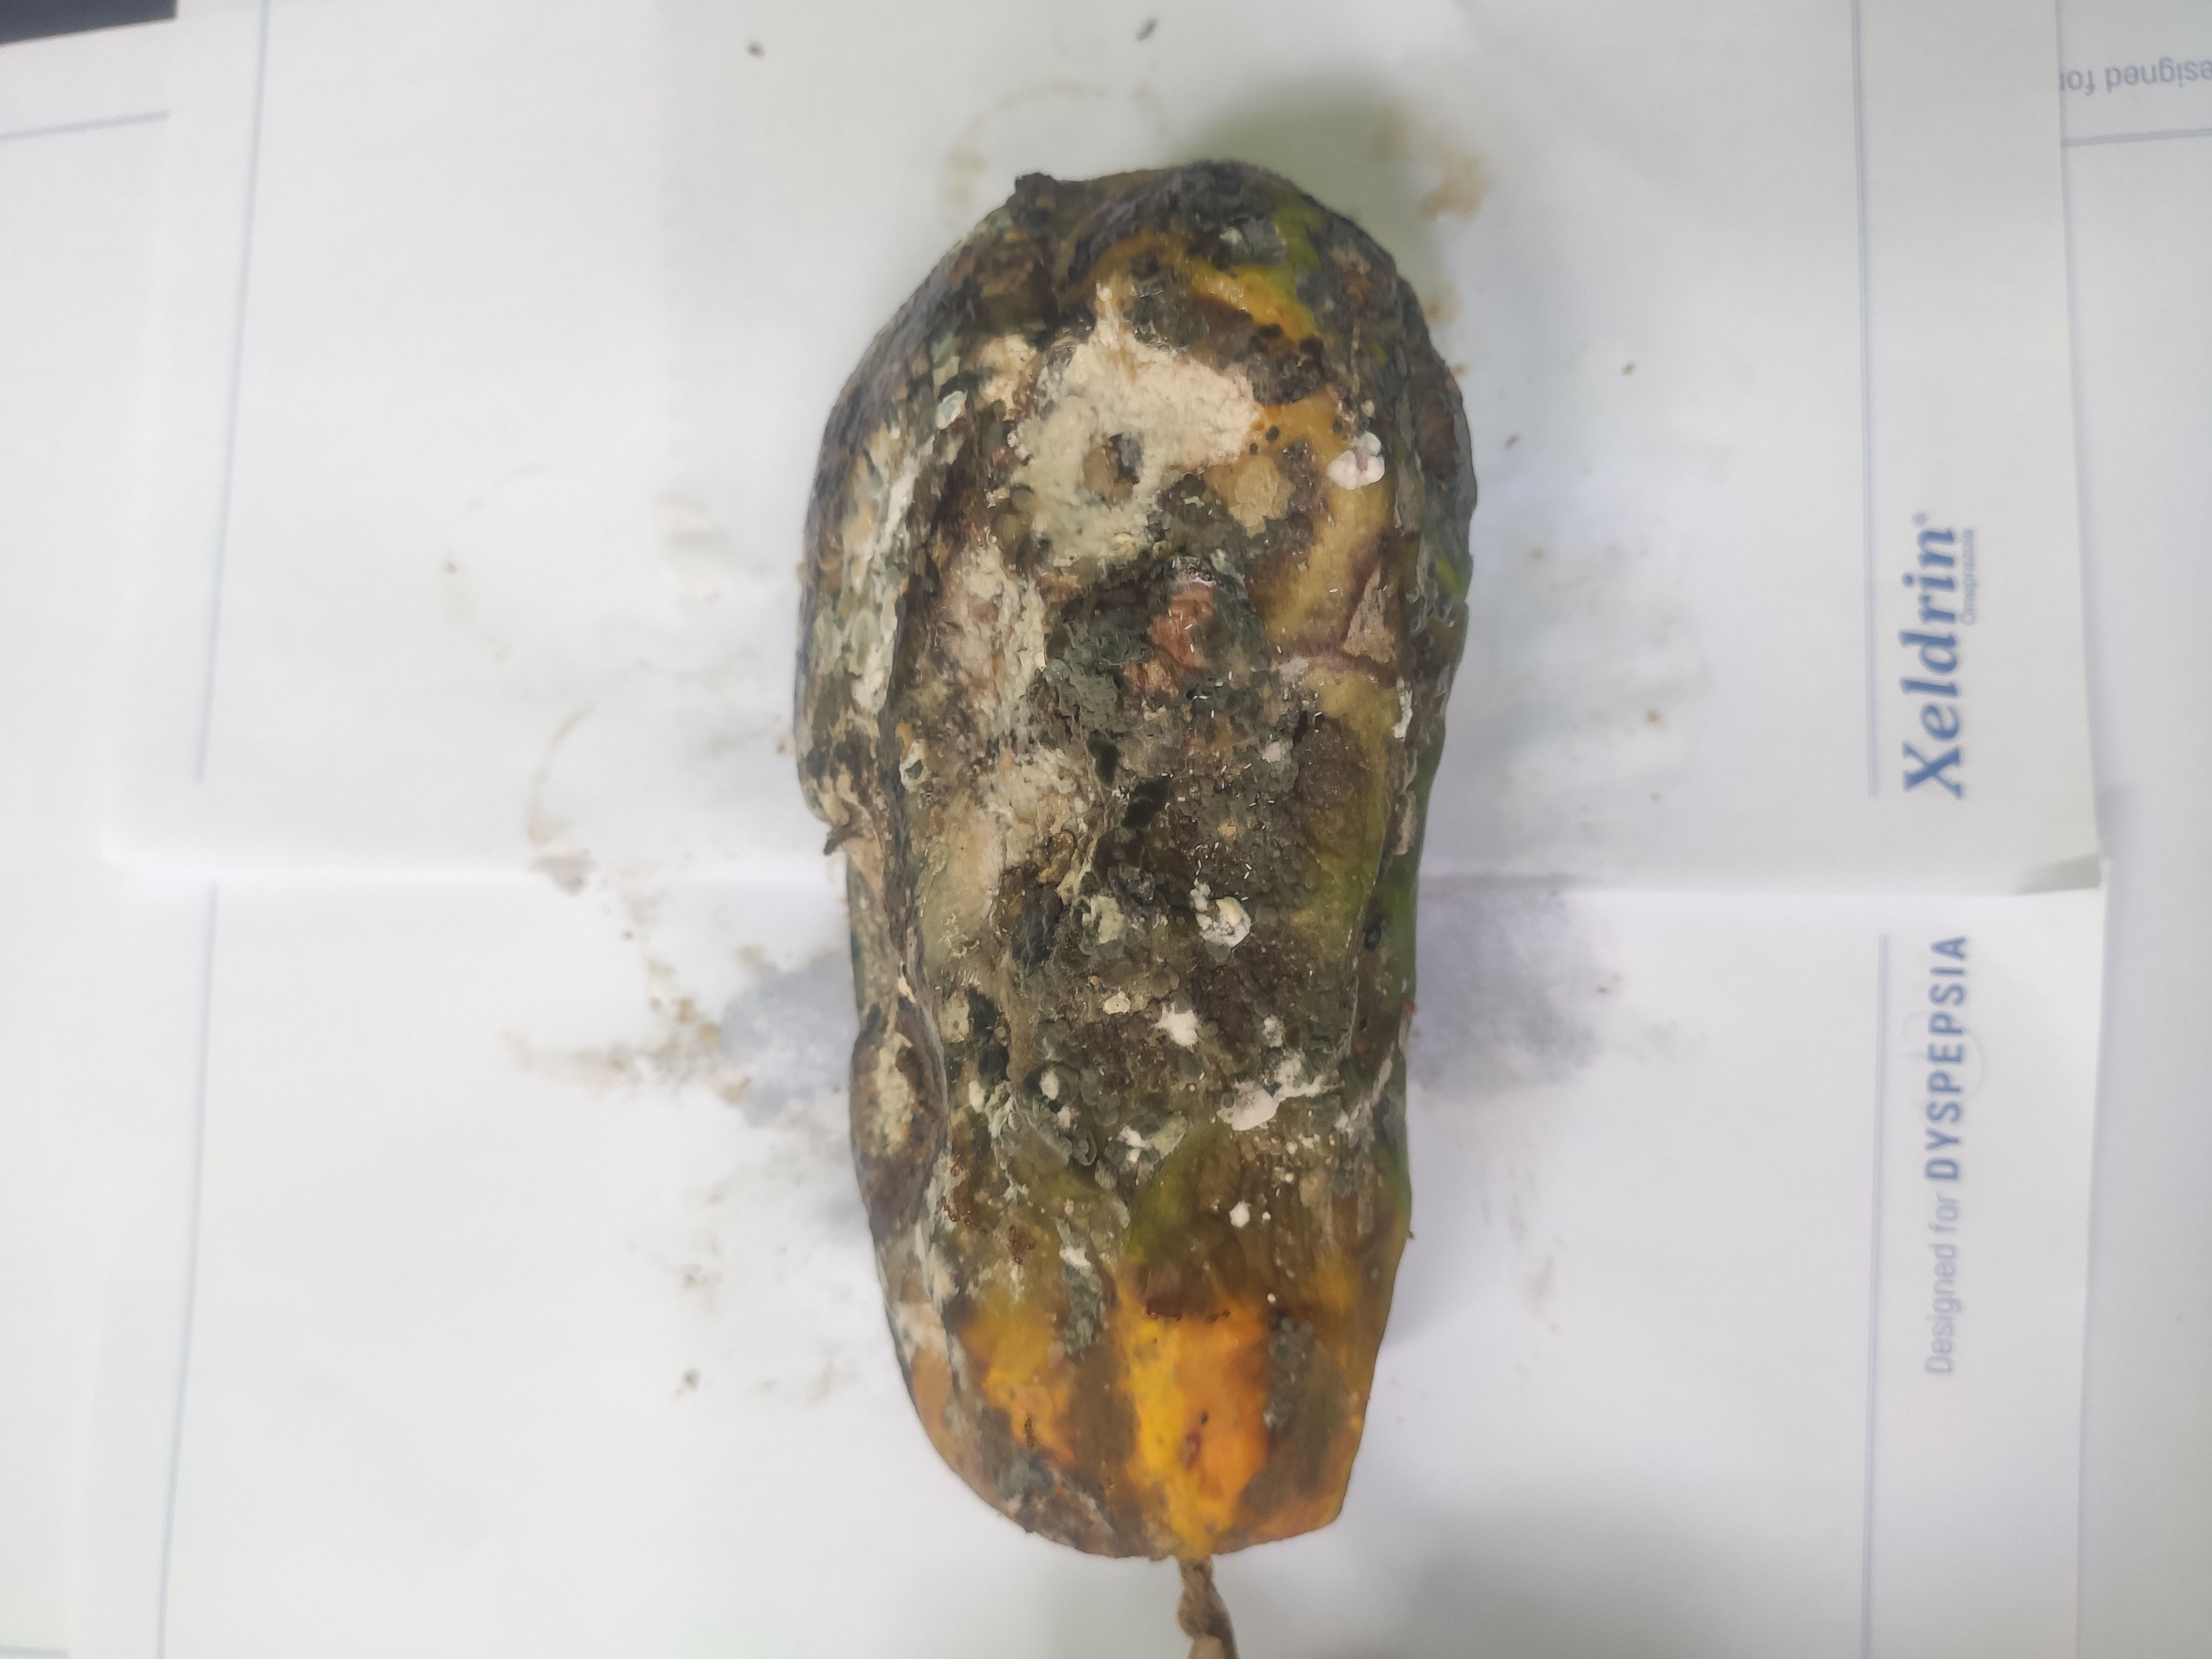
Fruit: papayas
Grade: 3rd-grade